Ravenstone (band)

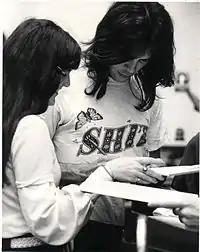

Simpson was questioned by administration officials after he made controversial political statements during on-campus shows. He also made provocative stage wardrobe choices, including shirts with the number 666 displayed over an upside-down cross and one with a four-letter scatological American slang term that he stated was the initials for the Sam Houston Institute of Technology. Despite objections from administration officials, a full-page photograph of Simpson wearing the tee, angled as to not fully reveal the last initial, was subsequently printed in the university's 1973 student yearbook. An article written about the group in an Atlanta counterculture underground newspaper noted the band's blend of politics and original music.